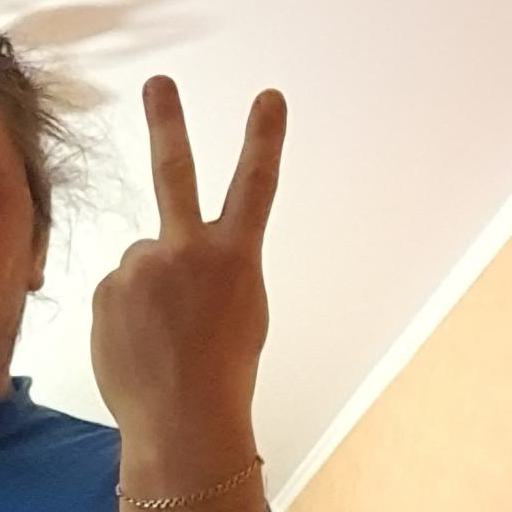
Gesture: peace_inverted